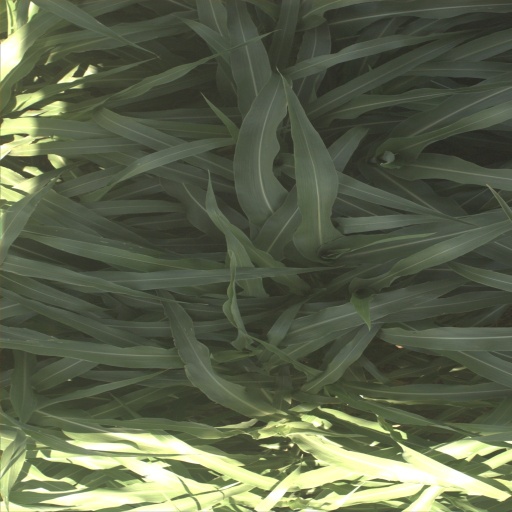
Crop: sorghum